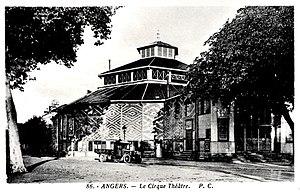
Carte postale. Cirque-Théâtre d'Angers
Le Cirque-théâtre d'Angers, aussi appelé Théâtre national, était une salle de spectacles située Place Molière à Angers.